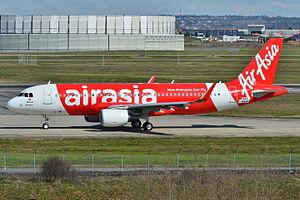
Voici la liste des compagnies aériennes actuellement opérationnelles au Japon.